Peugeot 301 (1932–1936)

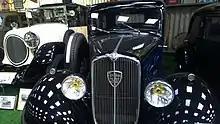
Vintage Peugeot 301 at the History on Wheels Museum, Eton Wick, Windsor, UK

Despite the changes in body design over the lifetime of the Peugeot 301, the configuration of the engine remained the same: a four-cylinder water-cooled unit of 1465 cc. A maximum output of at 4000 rpm was stated for the 301D, with passenger car maximum speeds of between 80 km/h (50 mph) and 100 km/h (62 mph) according to body type. For the much taller 301 van the maximum speed did not exceed 70 km/h (44 mph). An electric starter motor was included, although, as was normal at the time, provision for manual cranking remained.